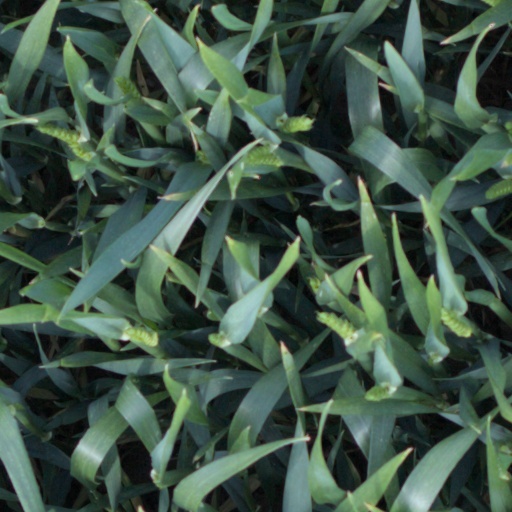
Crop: wheat